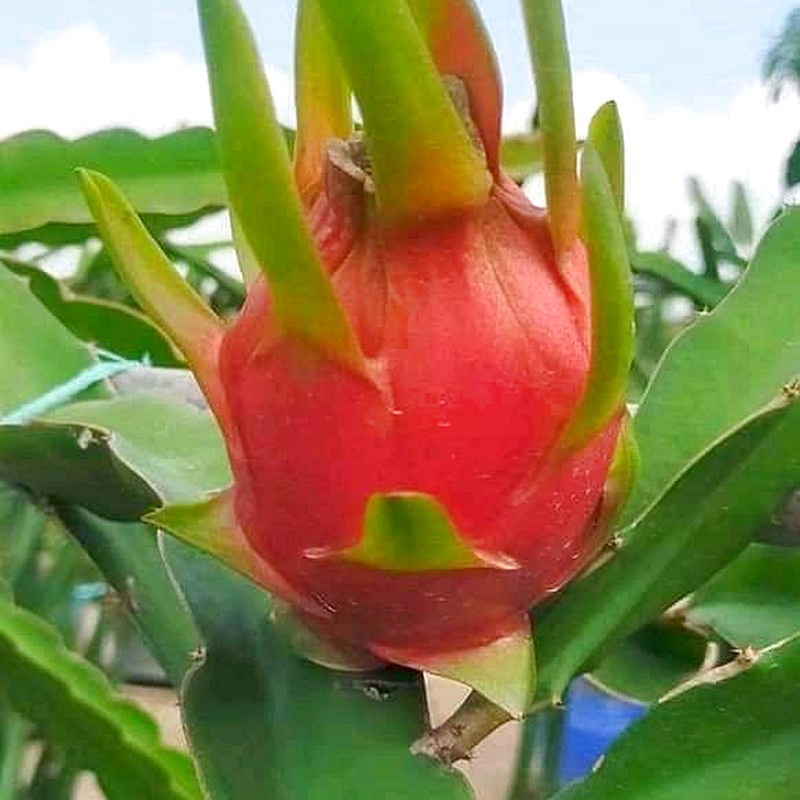
Label: Mature Dragon Fruit